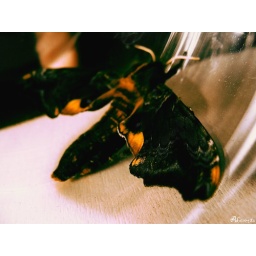
moth in a glass